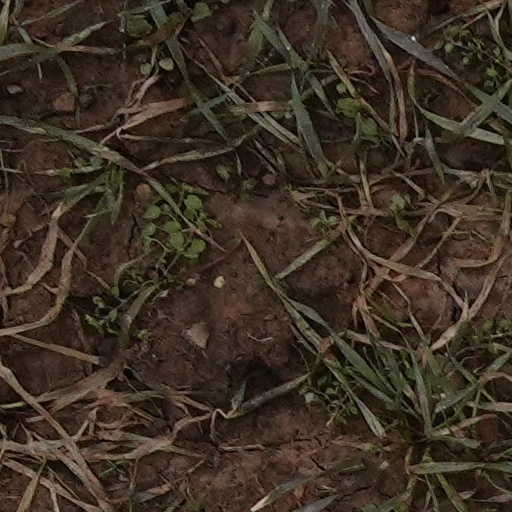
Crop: wheat